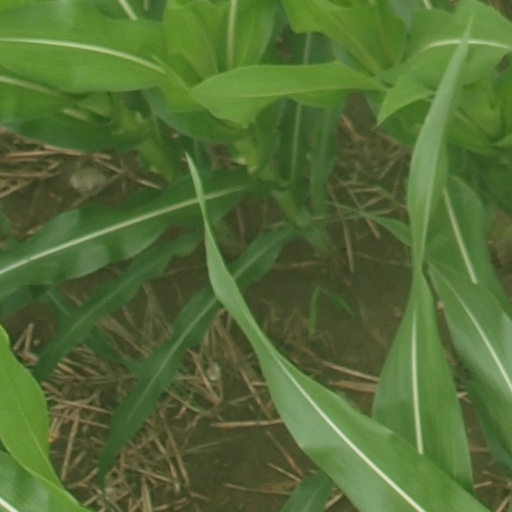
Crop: maize; corn